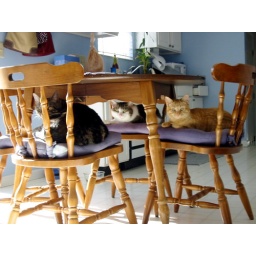
apparently, these are the best seats in the house